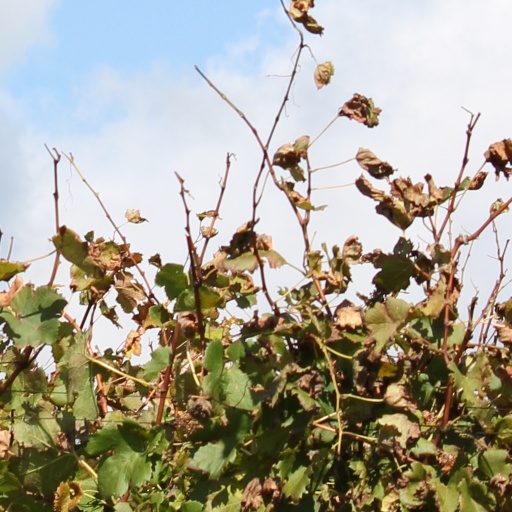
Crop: grape